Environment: real
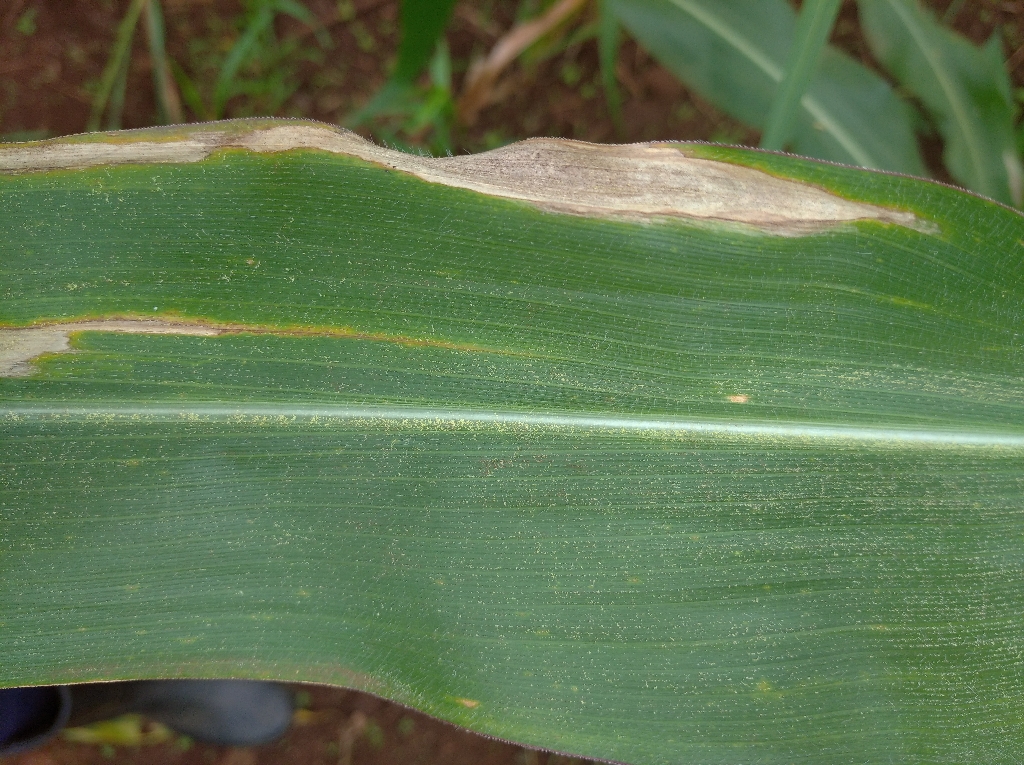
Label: northern_corn_leaf_blight